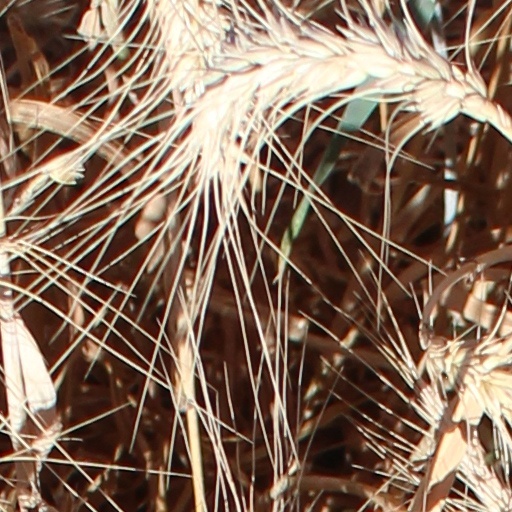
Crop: wheat